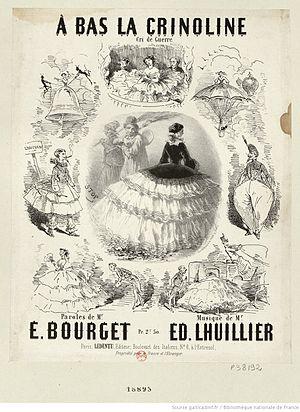
A bas la crinoline, paroles d'Ernets Bourget, musique d'Edmond Lhuillier.
Edmond Lhuillier est un compositeur et chansonnier français.